Nueva Esparta

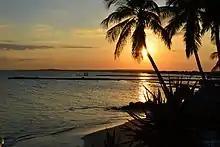
Playa El Yaque, Margarita Island

The main island of Margarita has an area of . Its capital city is La Asunción. The main urban center is Porlamar. Other important towns are Juan Griego, Pampatar (home of the Port Authority), Punta de Piedras, San Juan Bautista, Las Guevaras, Las Hernández, Villa Rosa, Bella Vista (Margarita), and El Valle del Espíritu Santo.